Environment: real
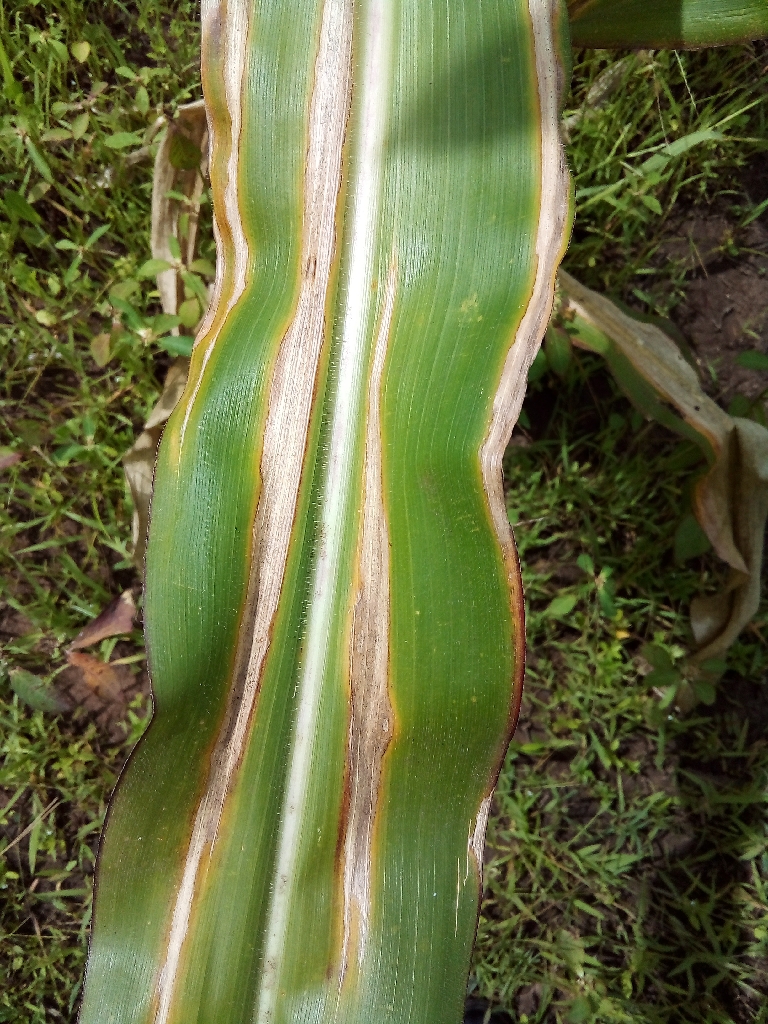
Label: northern_corn_leaf_blight